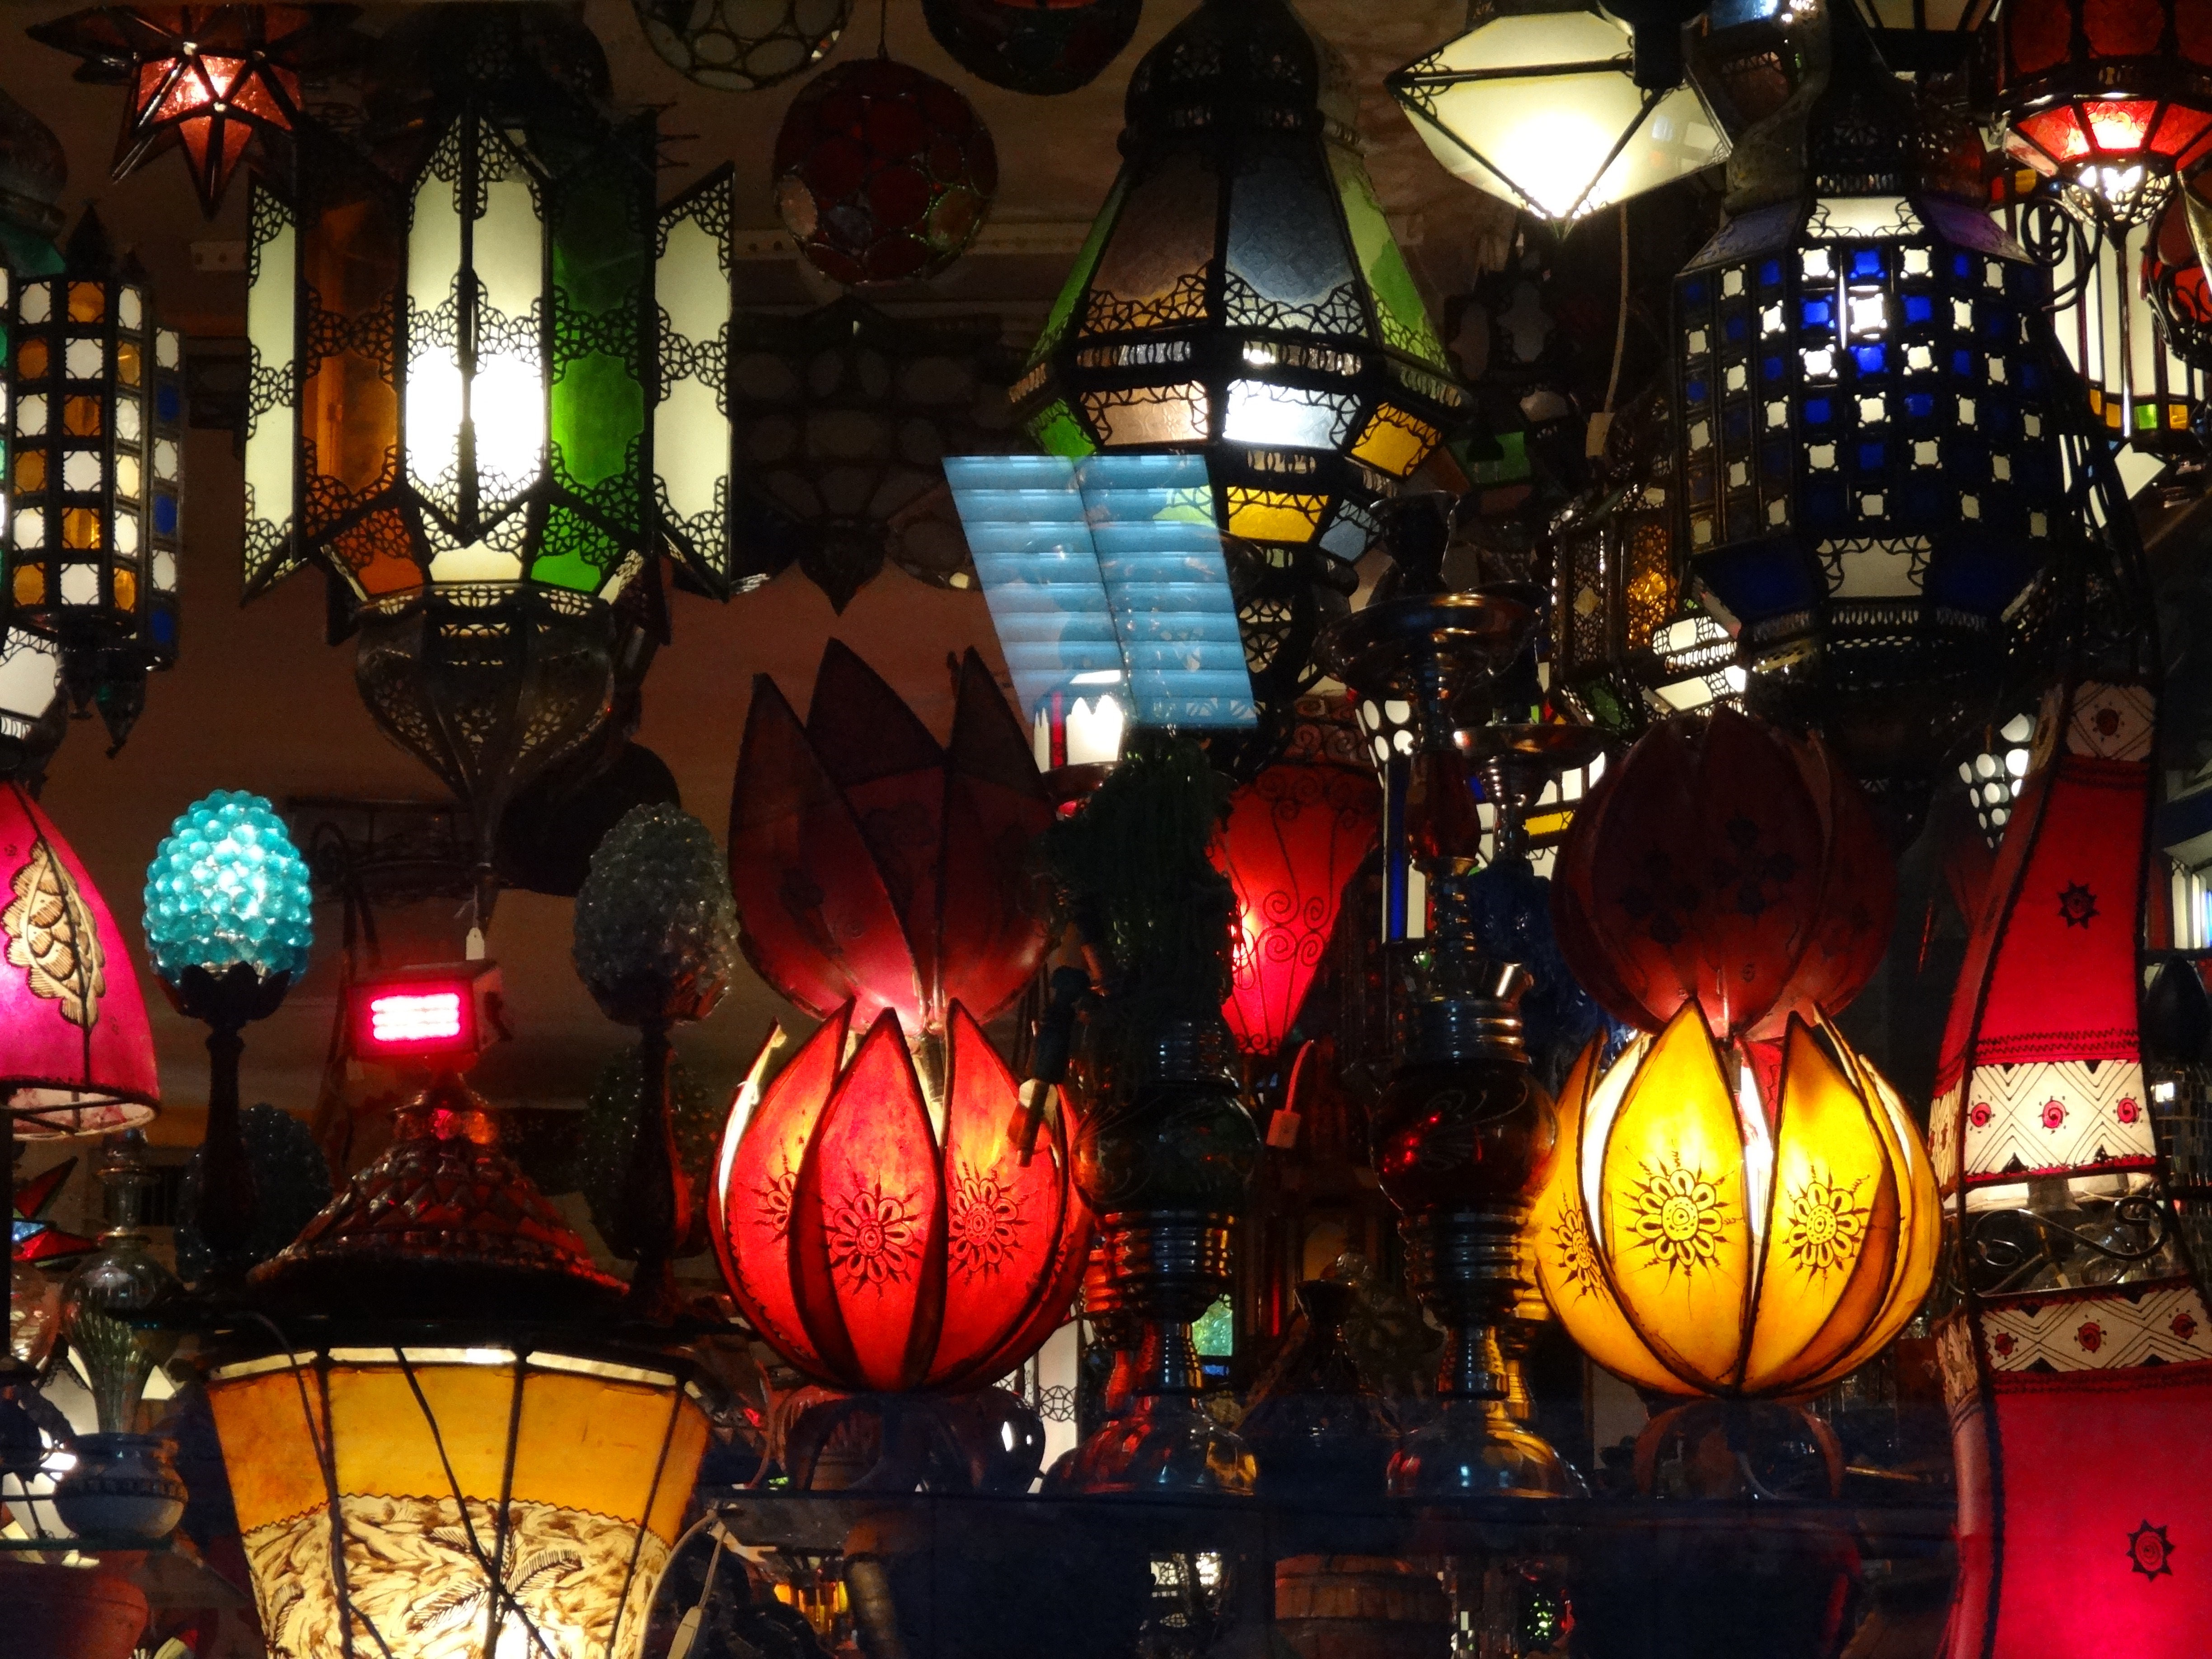
light, night, window, glass, color, holiday, bazaar, lighting, lights, lamps